Murder (2004 film)

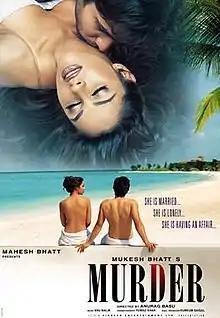
Theatrical release poster

Murder is a 2004 Indian Hindi-language erotic thriller film, directed by Anurag Basu and produced by Mukesh Bhatt. It is the first installment in the "Murder film series". Based on the 2002 American film "Unfaithful", which was itself inspired by the 1969 French film "The Unfaithful Wife", it stars Emraan Hashmi, Ashmit Patel and Mallika Sherawat and is set in Bangkok, Thailand.